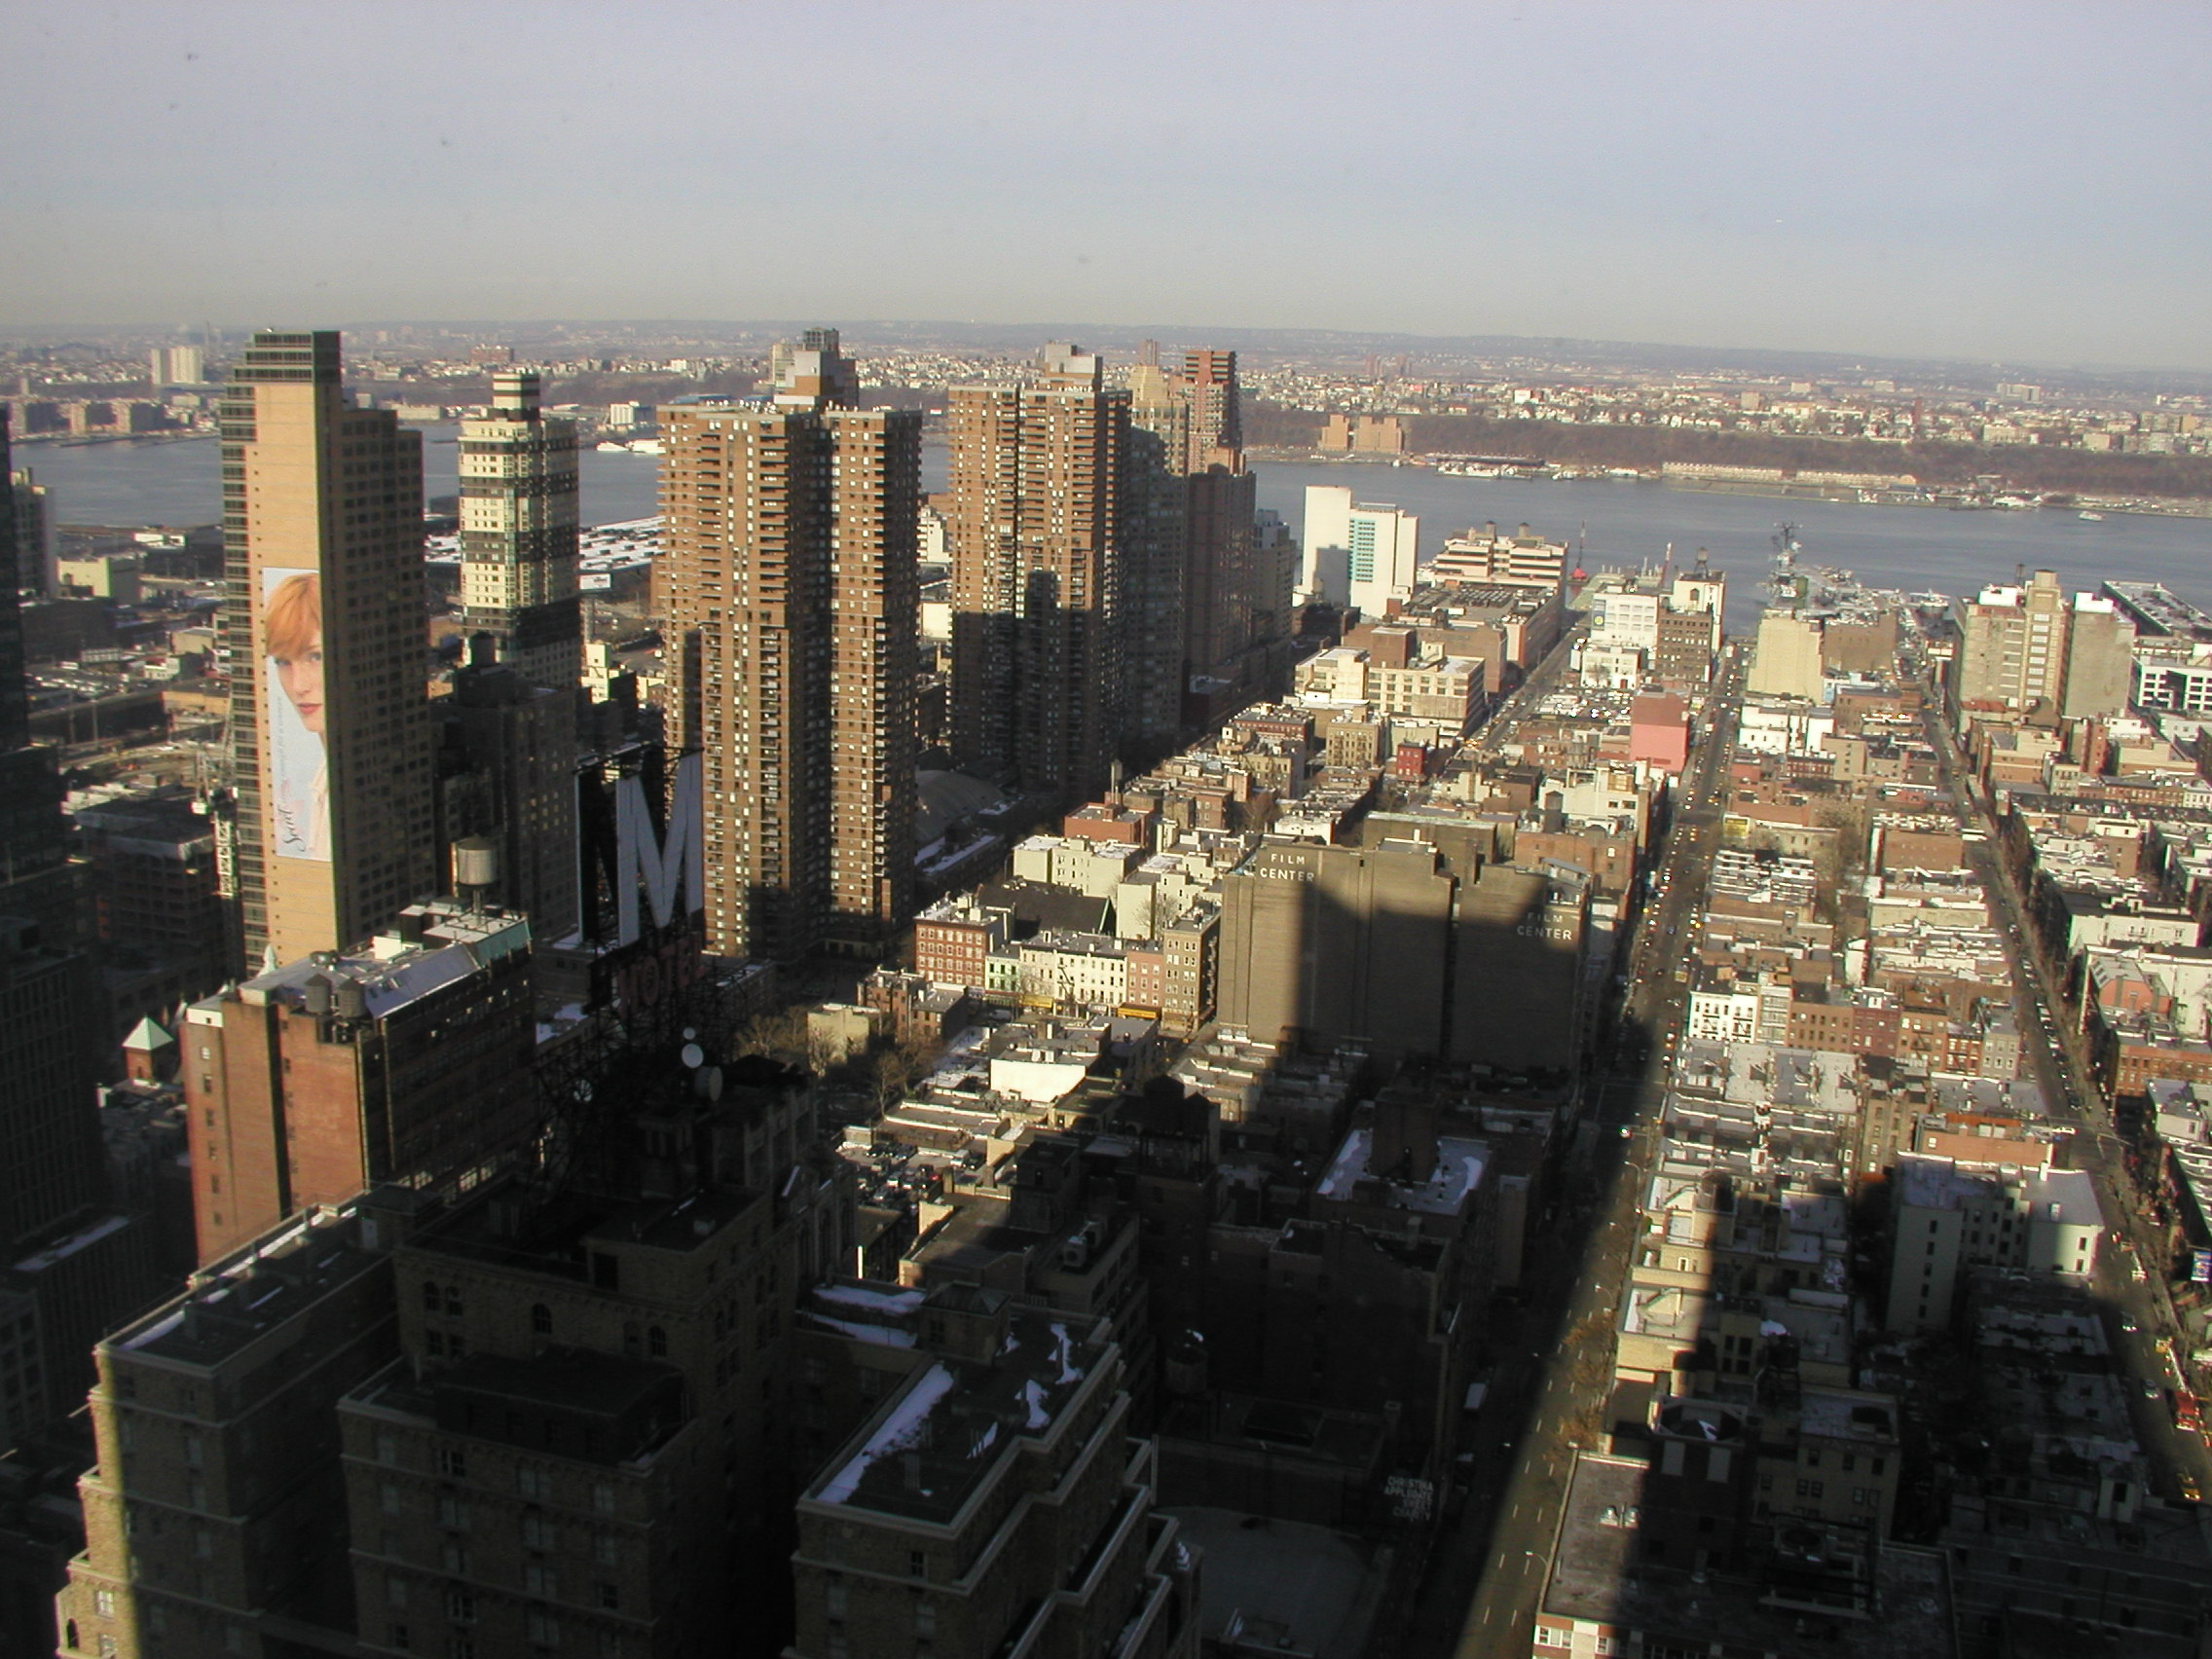
skyline, city, skyscraper, cityscape, downtown, tower, landmark, tower block, newyork, metropolis, neighbourhood, bird's eye view, aerial photography, urban area, residential area, human settlement, metropolitan area